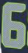
Number: 6